Temperance (tarot card)

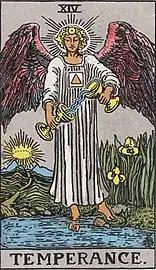
Temperance (XIV) from the Rider–Waite tarot deck

Temperance (XIV) is one of the 22 Major Arcana cards in Tarot decks. It is usually numbered 14. It depicts a figure which represents the virtue Temperance. Along with Justice and Strength, it is one of three Virtues which are given their own cards in traditional tarot. It is used in both game playing and in divination.